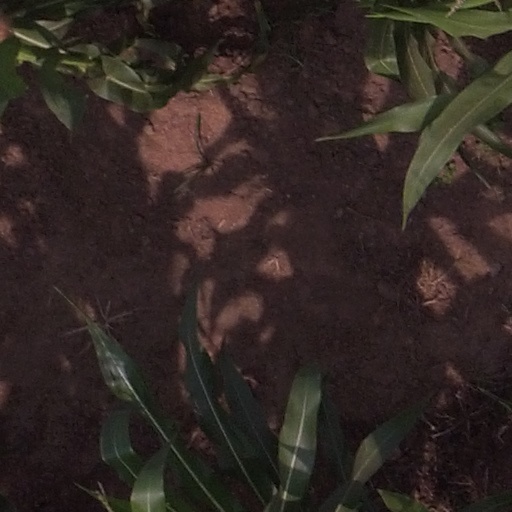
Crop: maize; corn